Code: Realize

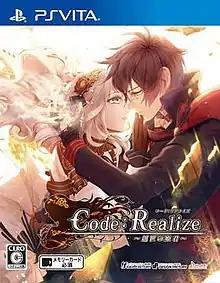
Japanese cover art

Code: Realize − Guardian of Rebirth is an otome visual novel video game developed by Otomate for PlayStation Vita, released in 2014 in Japan and in 2015 in North America and Europe. The game features a steampunk aesthetic and a cast of literary and historical figures, including Arsène Lupin, Abraham Van Helsing, Victor Frankenstein, Impey Barbicane, and Count Saint-Germain. Two fan discs, "Code: Realize − Future Blessings", and "Code: Realize - Wintertide Miracles" were released on November 26, 2016 and February 14, 2019, respectively. Aksys Games localized both games in English. An anime television series adaptation by M.S.C aired from October 7 to December 23, 2017.